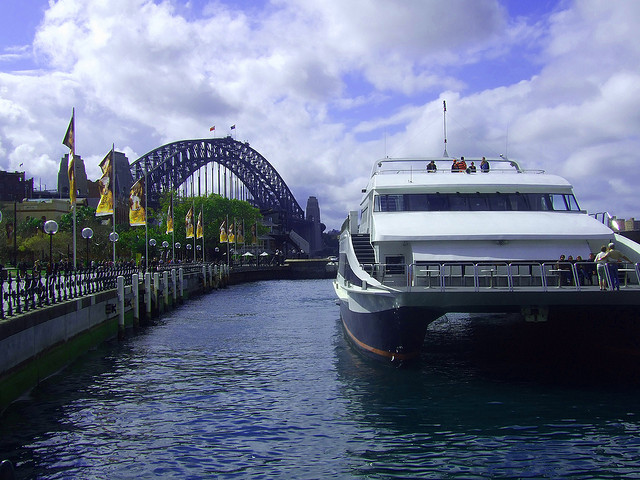
A large boat is in the water by a bridge.

A boat is going by i the water near a bridge.

A large boat going down a river near a street.

A boat of some sort near a bridge.

The big boat is sailing on the river.